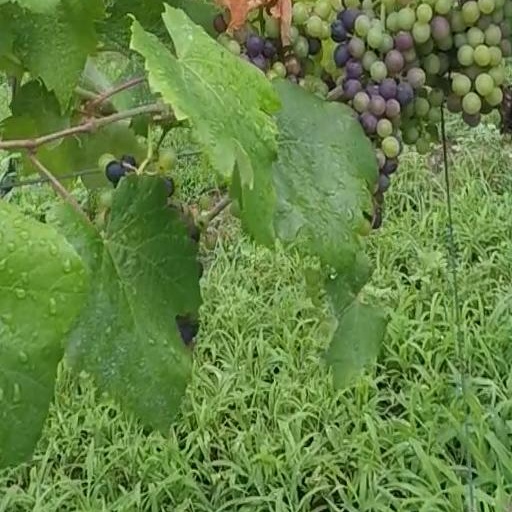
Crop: grape